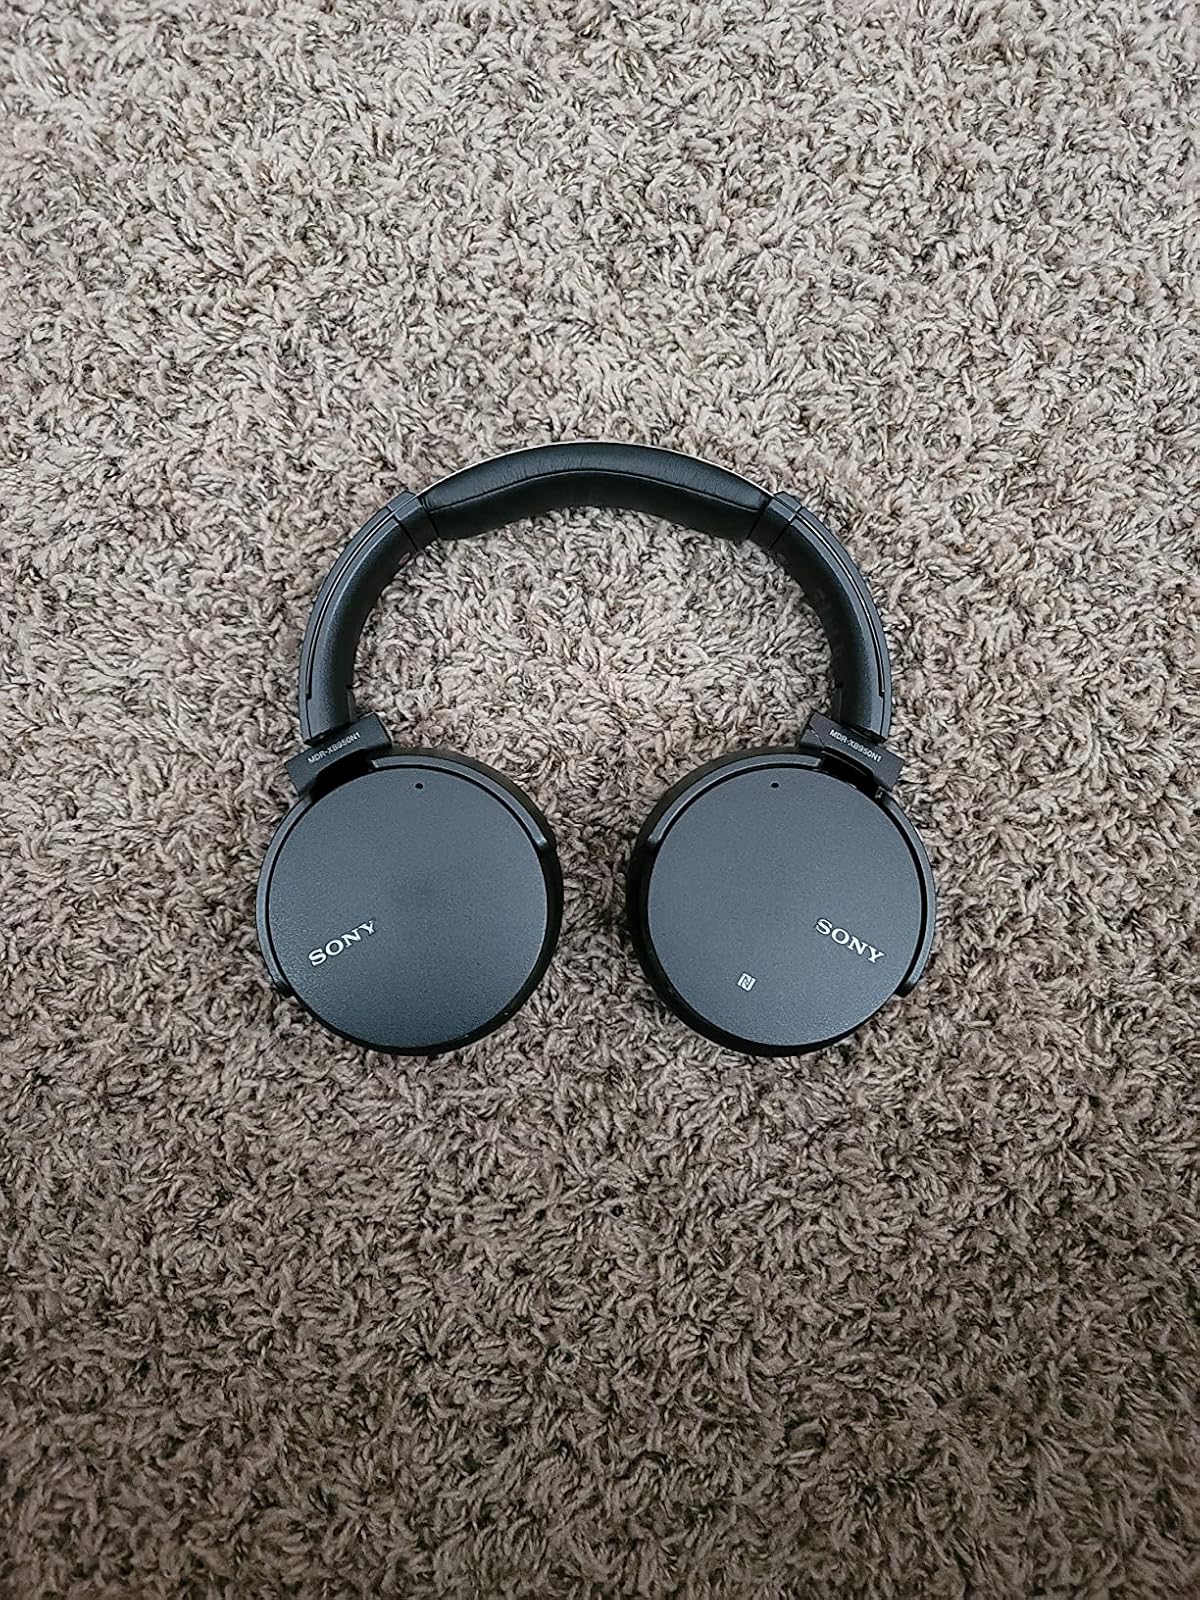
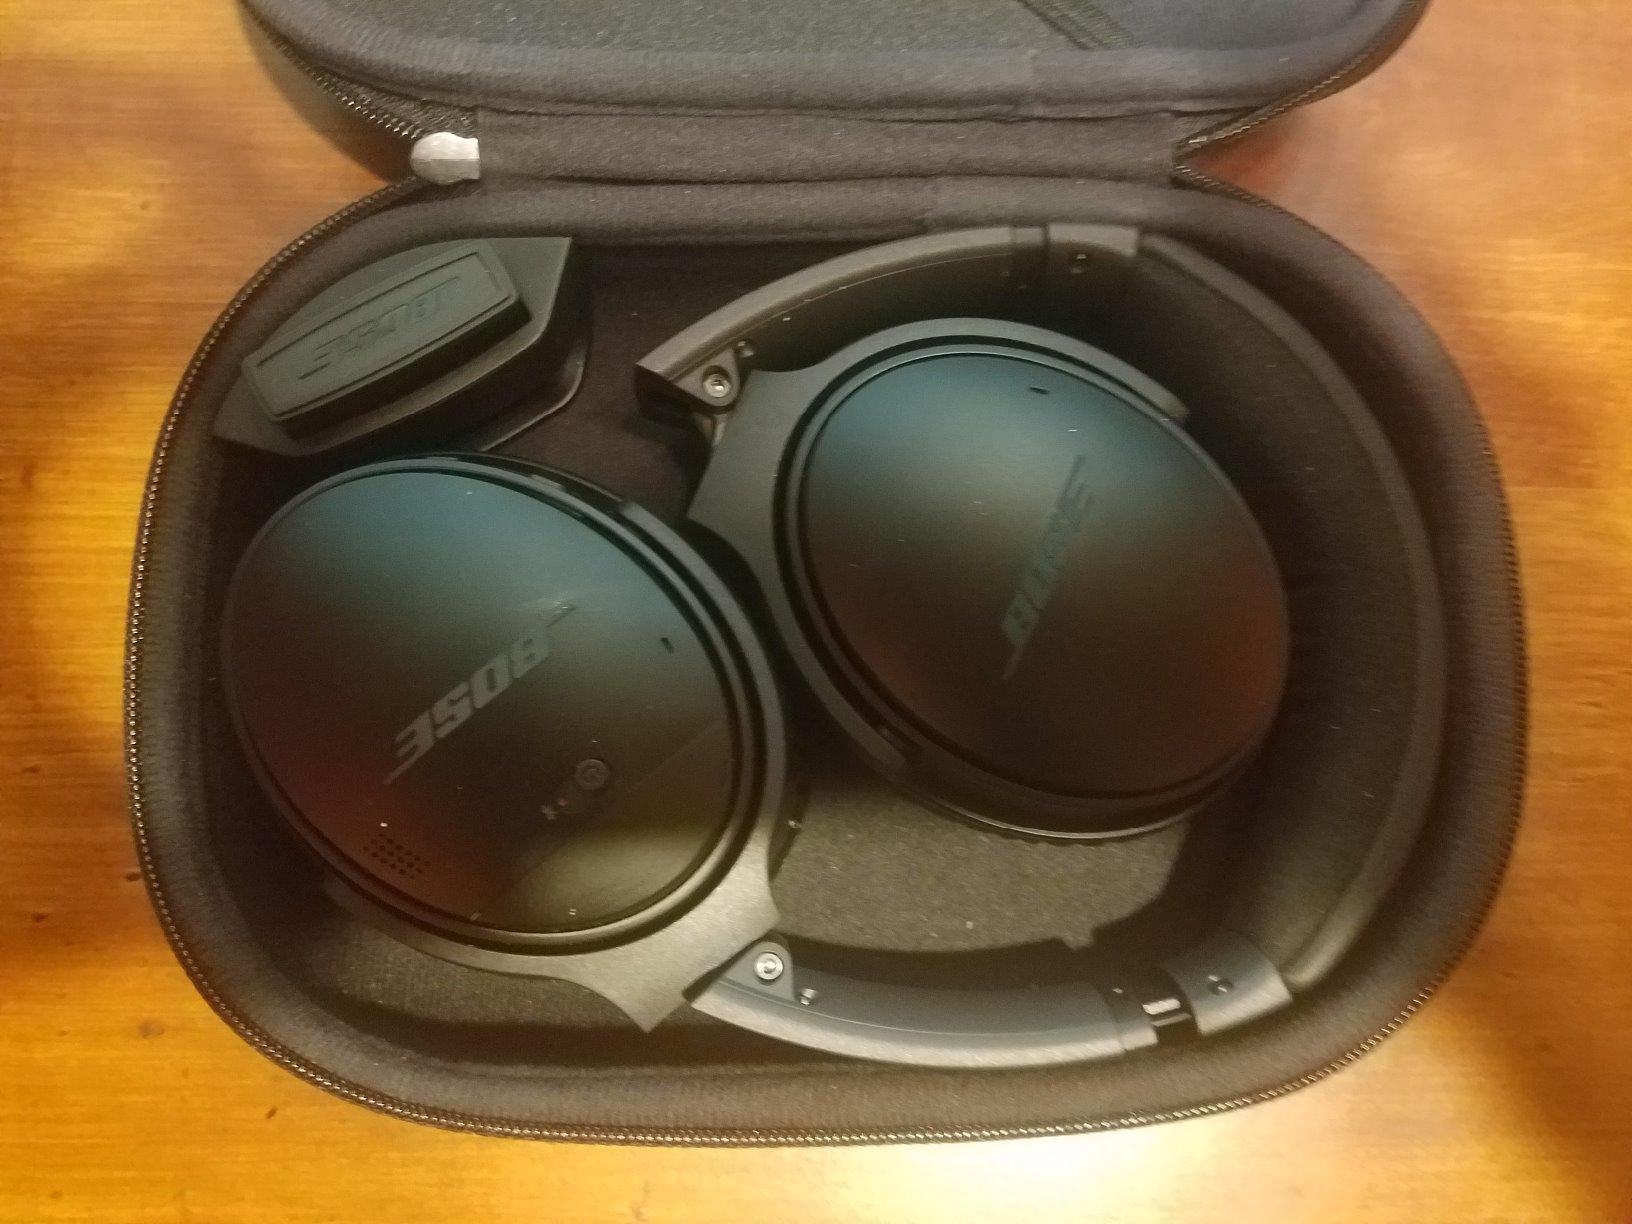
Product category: headphones
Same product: no